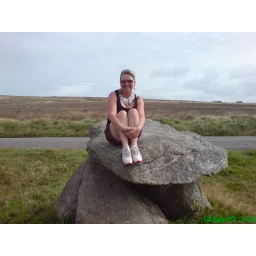
Best seat in the house !